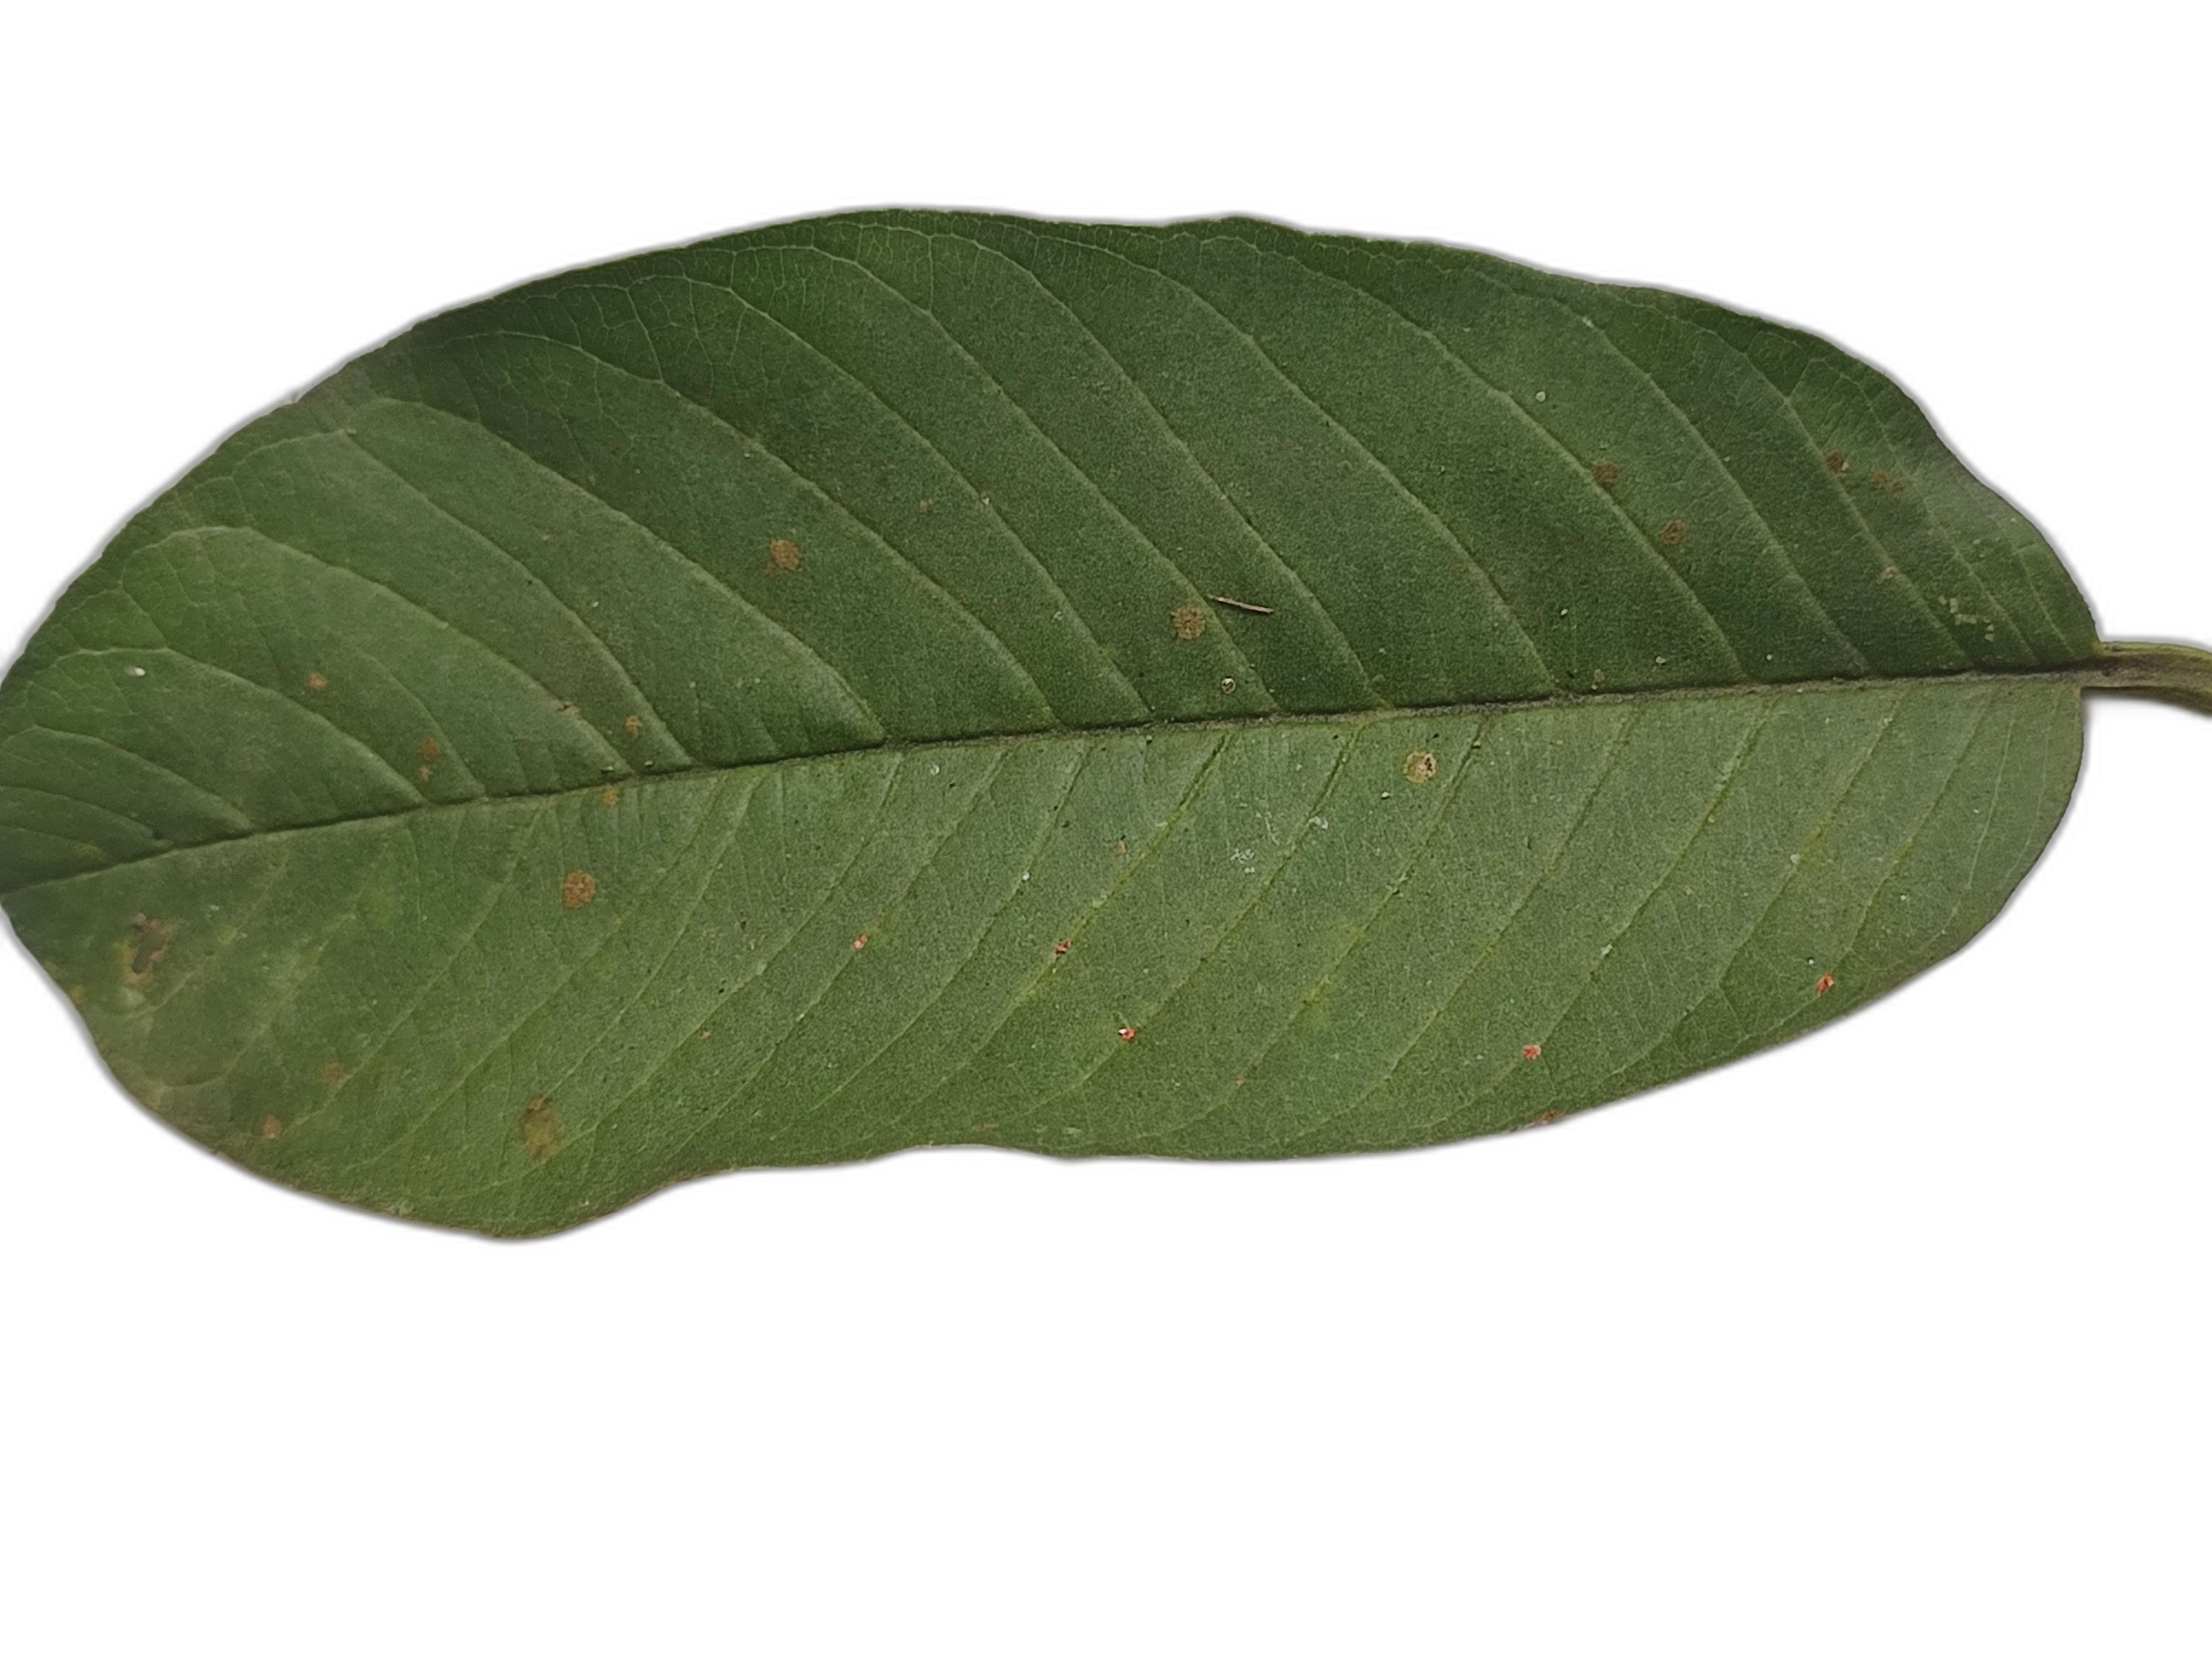
Plant part: leaf
Disease: Anthracnose